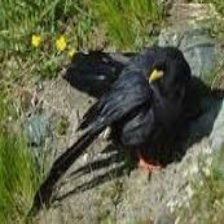
Species: ALPINE CHOUGH
Scientific name: PYRRHOCORAX GRACULUS